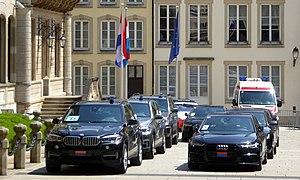
Luxembourg (LU), à l'occasion de la visite du roi neerlandais Willem-Alexander le 2018-05-23 le Marché aux Herbes devant le palais grand-ducal est plein de limousines noirs. Lëtzebuergesch: Lëtzebuerg, Krautmaart virum Groussherzogleche Palais bei der Staatsvisite vum hollännesche Kinnek Willem-Alexander.